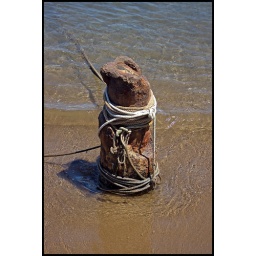
On the beach of Rio Marina, which has a wonderful shiny sand beach due to the iron particles in it.